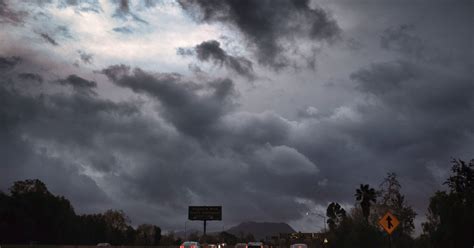
Weather: cloudy or overcast